Henry James

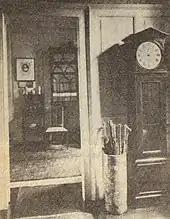
Interior view of Lamb House, James's residence from 1897 until 1914 (1898)

At 22, James wrote "The Noble School of Fiction" for "The Nation"s first issue in 1865. He wrote, in all, over 200 essays and book, art, and theatre reviews for the magazine.